Hellevoetsluis Lighthouse

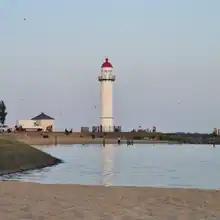
The lighthouse after its new painting in 2021.

In 2005 the local population once again took action, as the tower was in bad shape. Mayor Corstiaan Kleijwegt went to Rijkswaterstaat with about 7,000 signatures. As a result, the tower was fully restored. The current fencing around the tower had also been installed during this year. In 2013, the halogen lighting system has been replaced with LED lighting. In August 2021, the lighthouse was in bad shape and paint was peeling off. Rijkswaterstaat decided to clean, plaster en paint the lighthouse again. About 80 kilos of latex sauce and more than 400 liters of white paint was used. The planned work on the lighthouse was brought forward because of the festivities that would be held in October 2021 in honor of the 400th anniversary of the port.